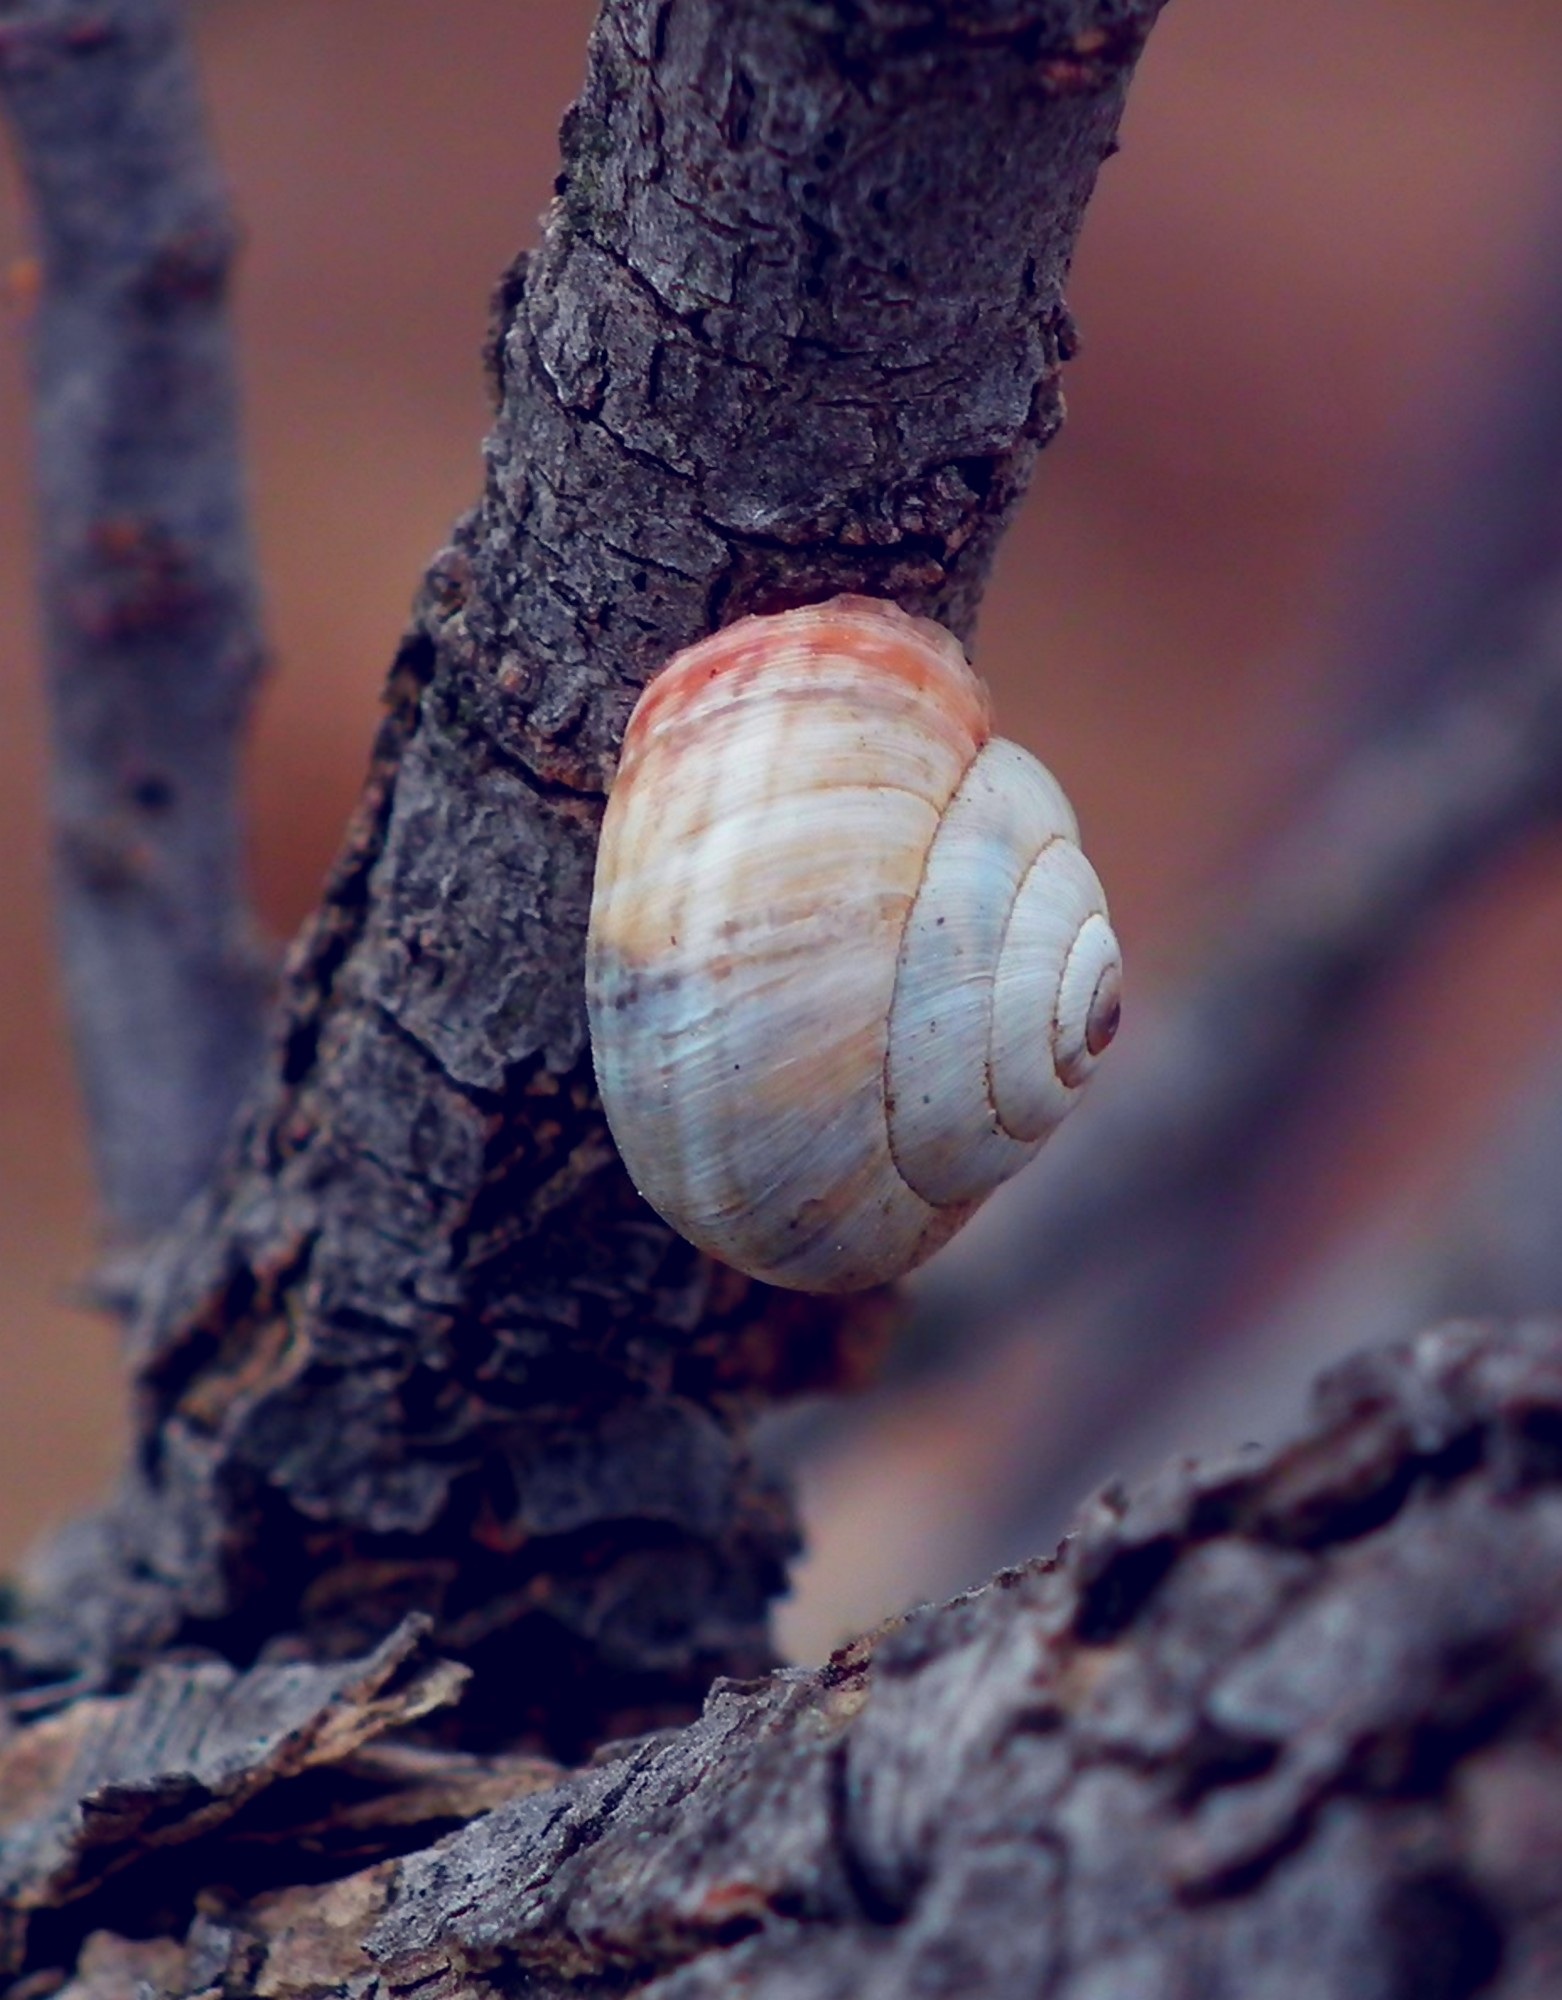
hand, tree, nature, branch, wood, photography, leaf, trunk, bark, color, blue, garden, fauna, invertebrate, close up, snail, animals, slow, macro photography, snails and slugs